History of Winnipeg

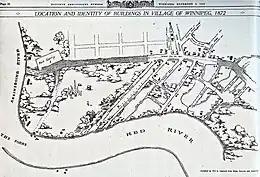
Map of the village of Winnipeg in 1872. Built a short distance from Fort Garry, the unincorporated village began to form near the present-day intersection of Portage and Main.

This small cluster of houses and commercial buildings near Portage and Main soon began to be referred to as "Winnipeg" by the locals, in order to differentiate themselves from the Hudson's Bay Company operations at Fort Garry. The placename Winnipeg began to appear on the masthead of Red River's weekly newspaper, "The Nor'Wester". By the early 1873, this settlement grew to be the main population and commercial centre in the Red River area, with business activity lining Main Street. On November 8, 1873, Winnipeg was incorporated as a city, and elected its first mayor, Francis Evans Cornish, and Council two months later. In 1876, three years after the city's incorporation, the post office officially adopted the name "Winnipeg."